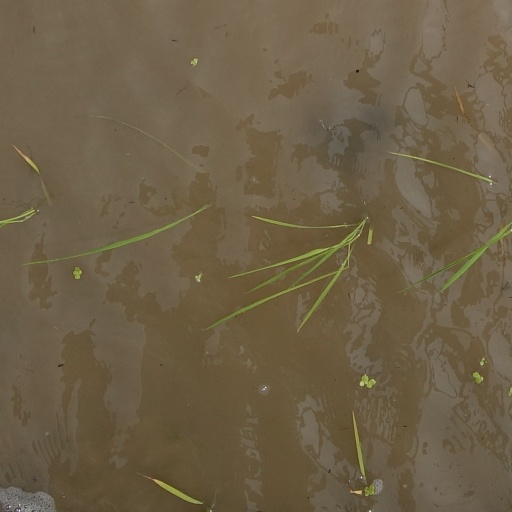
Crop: rice